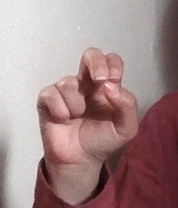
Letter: gaaf